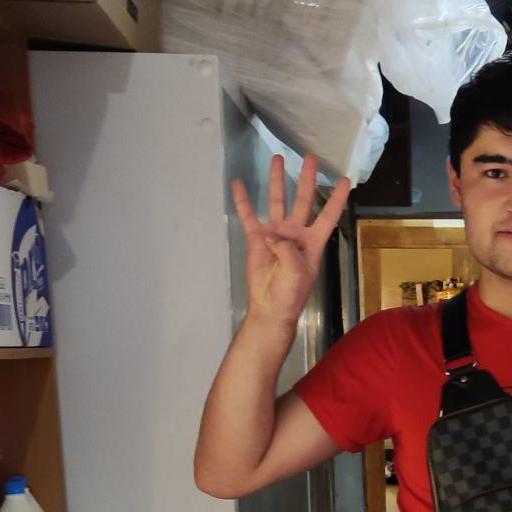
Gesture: four